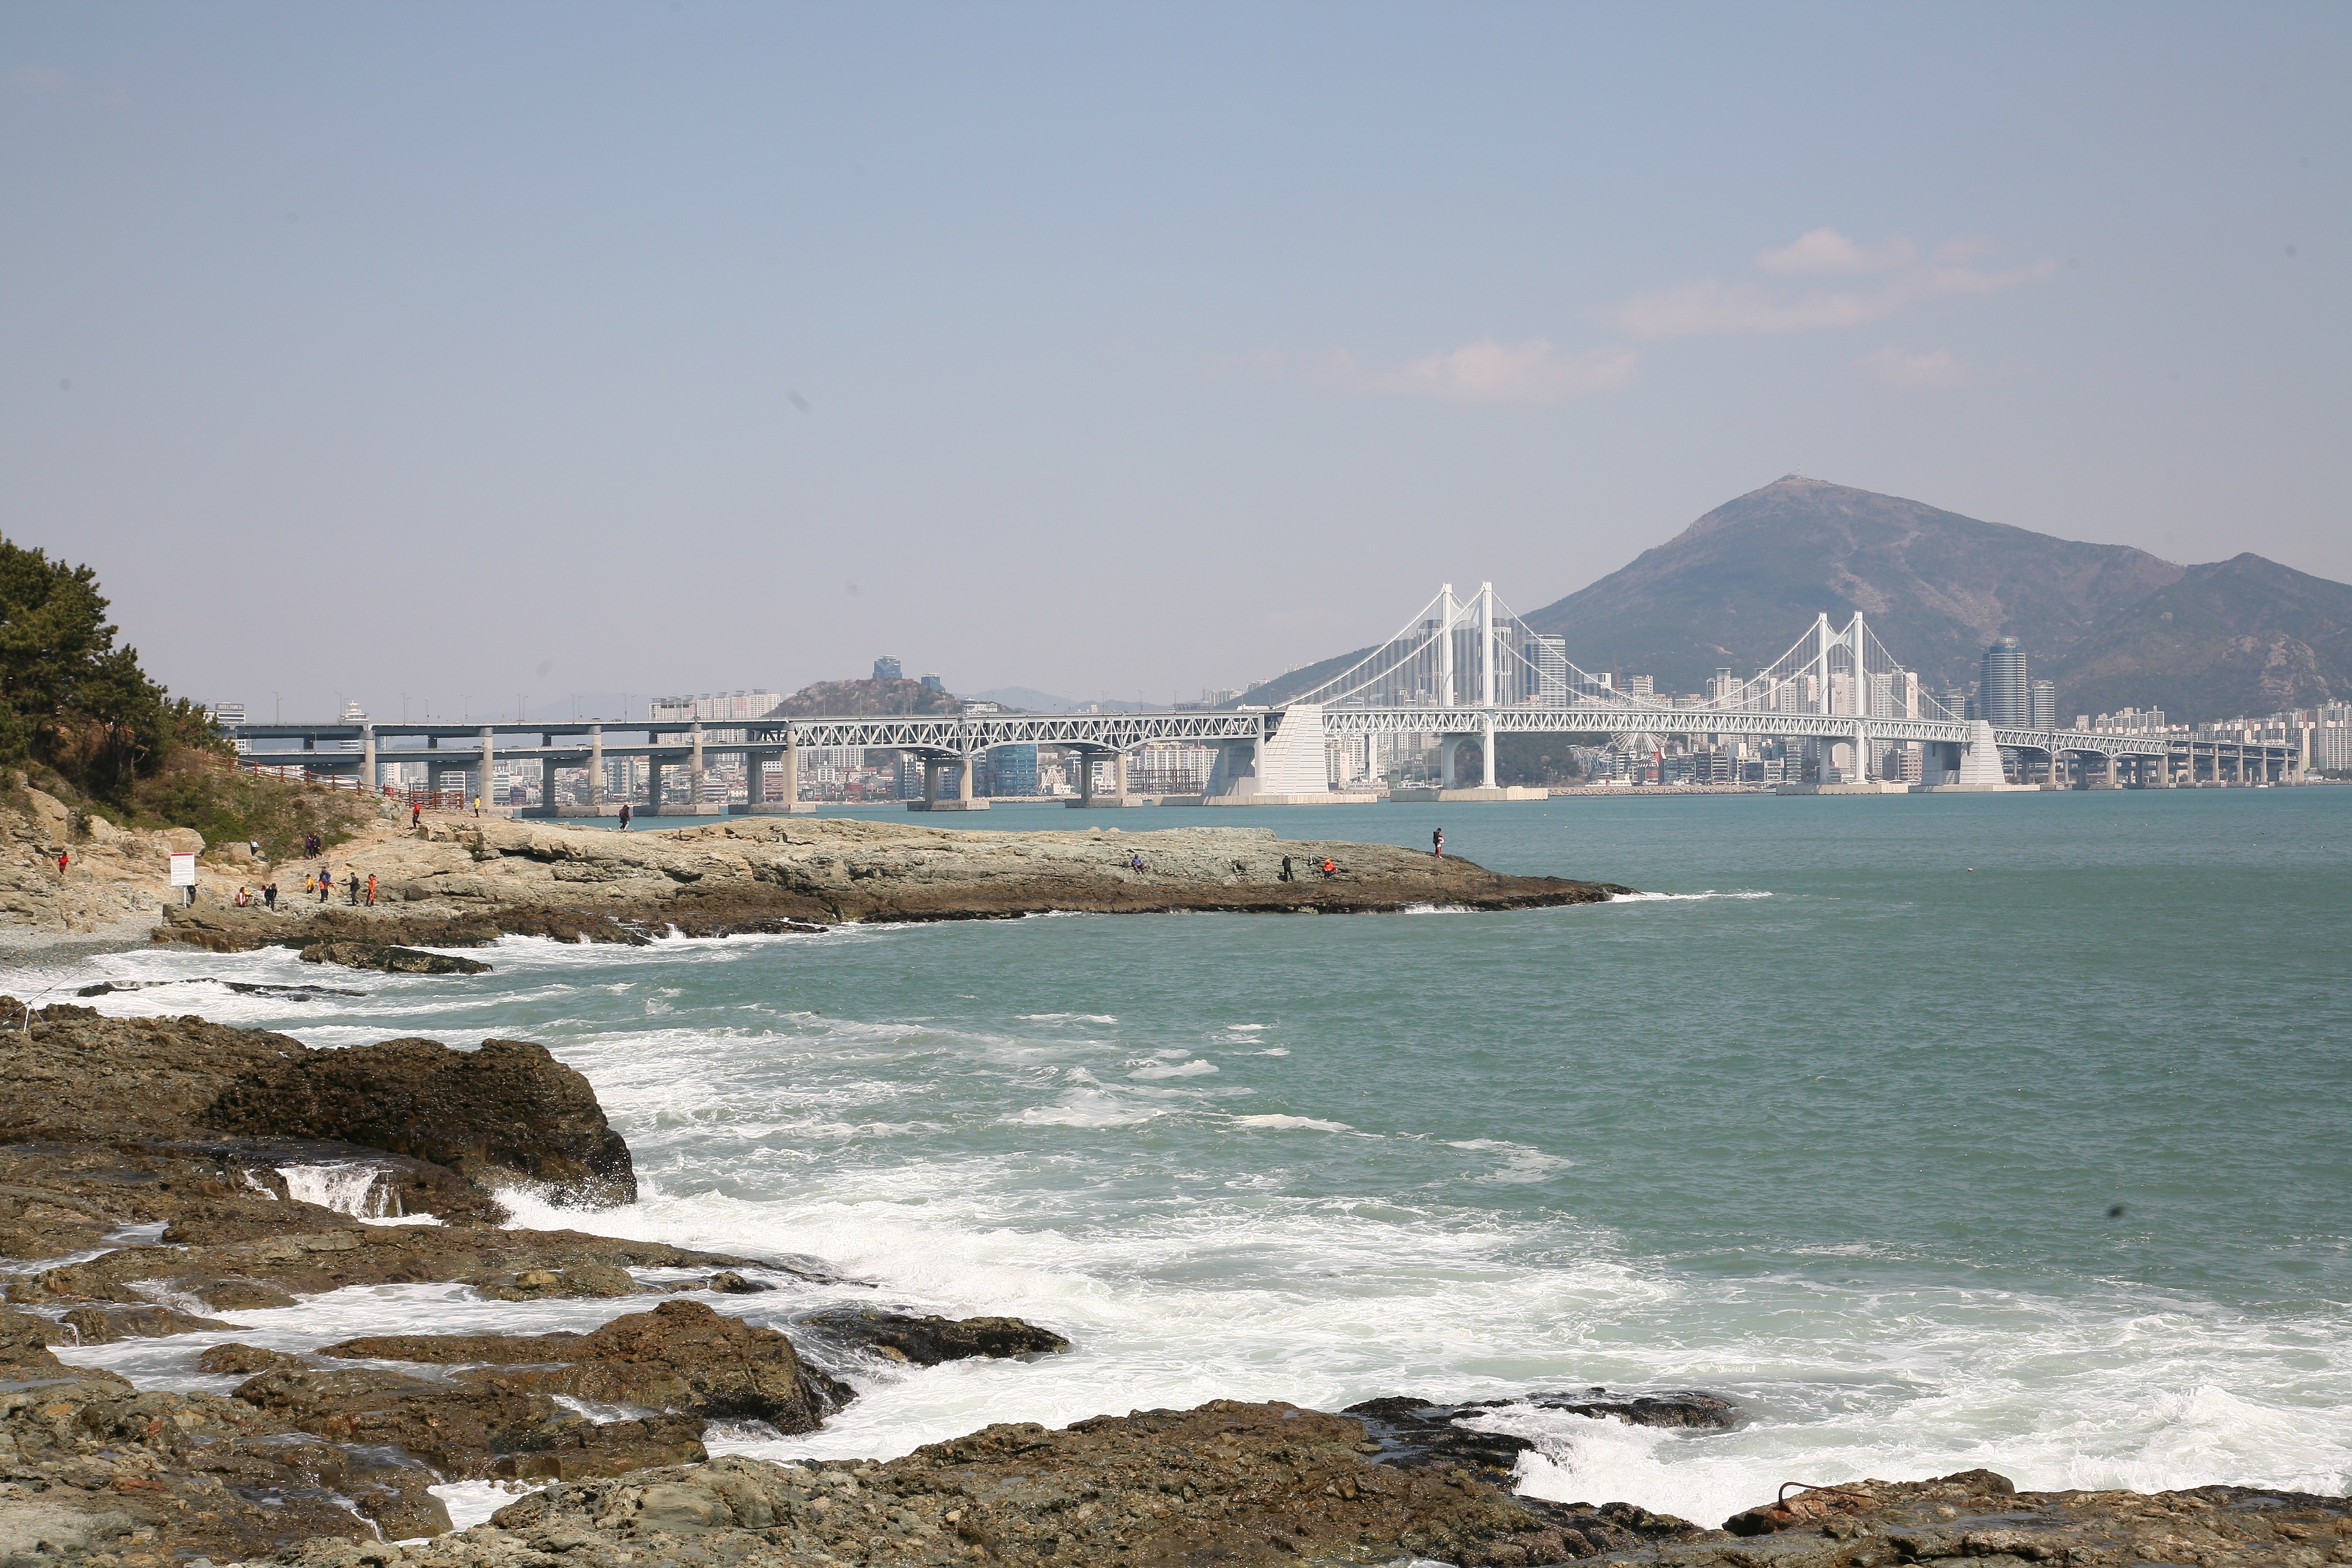
beach, sea, coast, rock, ocean, horizon, shore, wave, vacation, cliff, cove, vehicle, bay, terrain, body of water, waves, cape, gwangalli